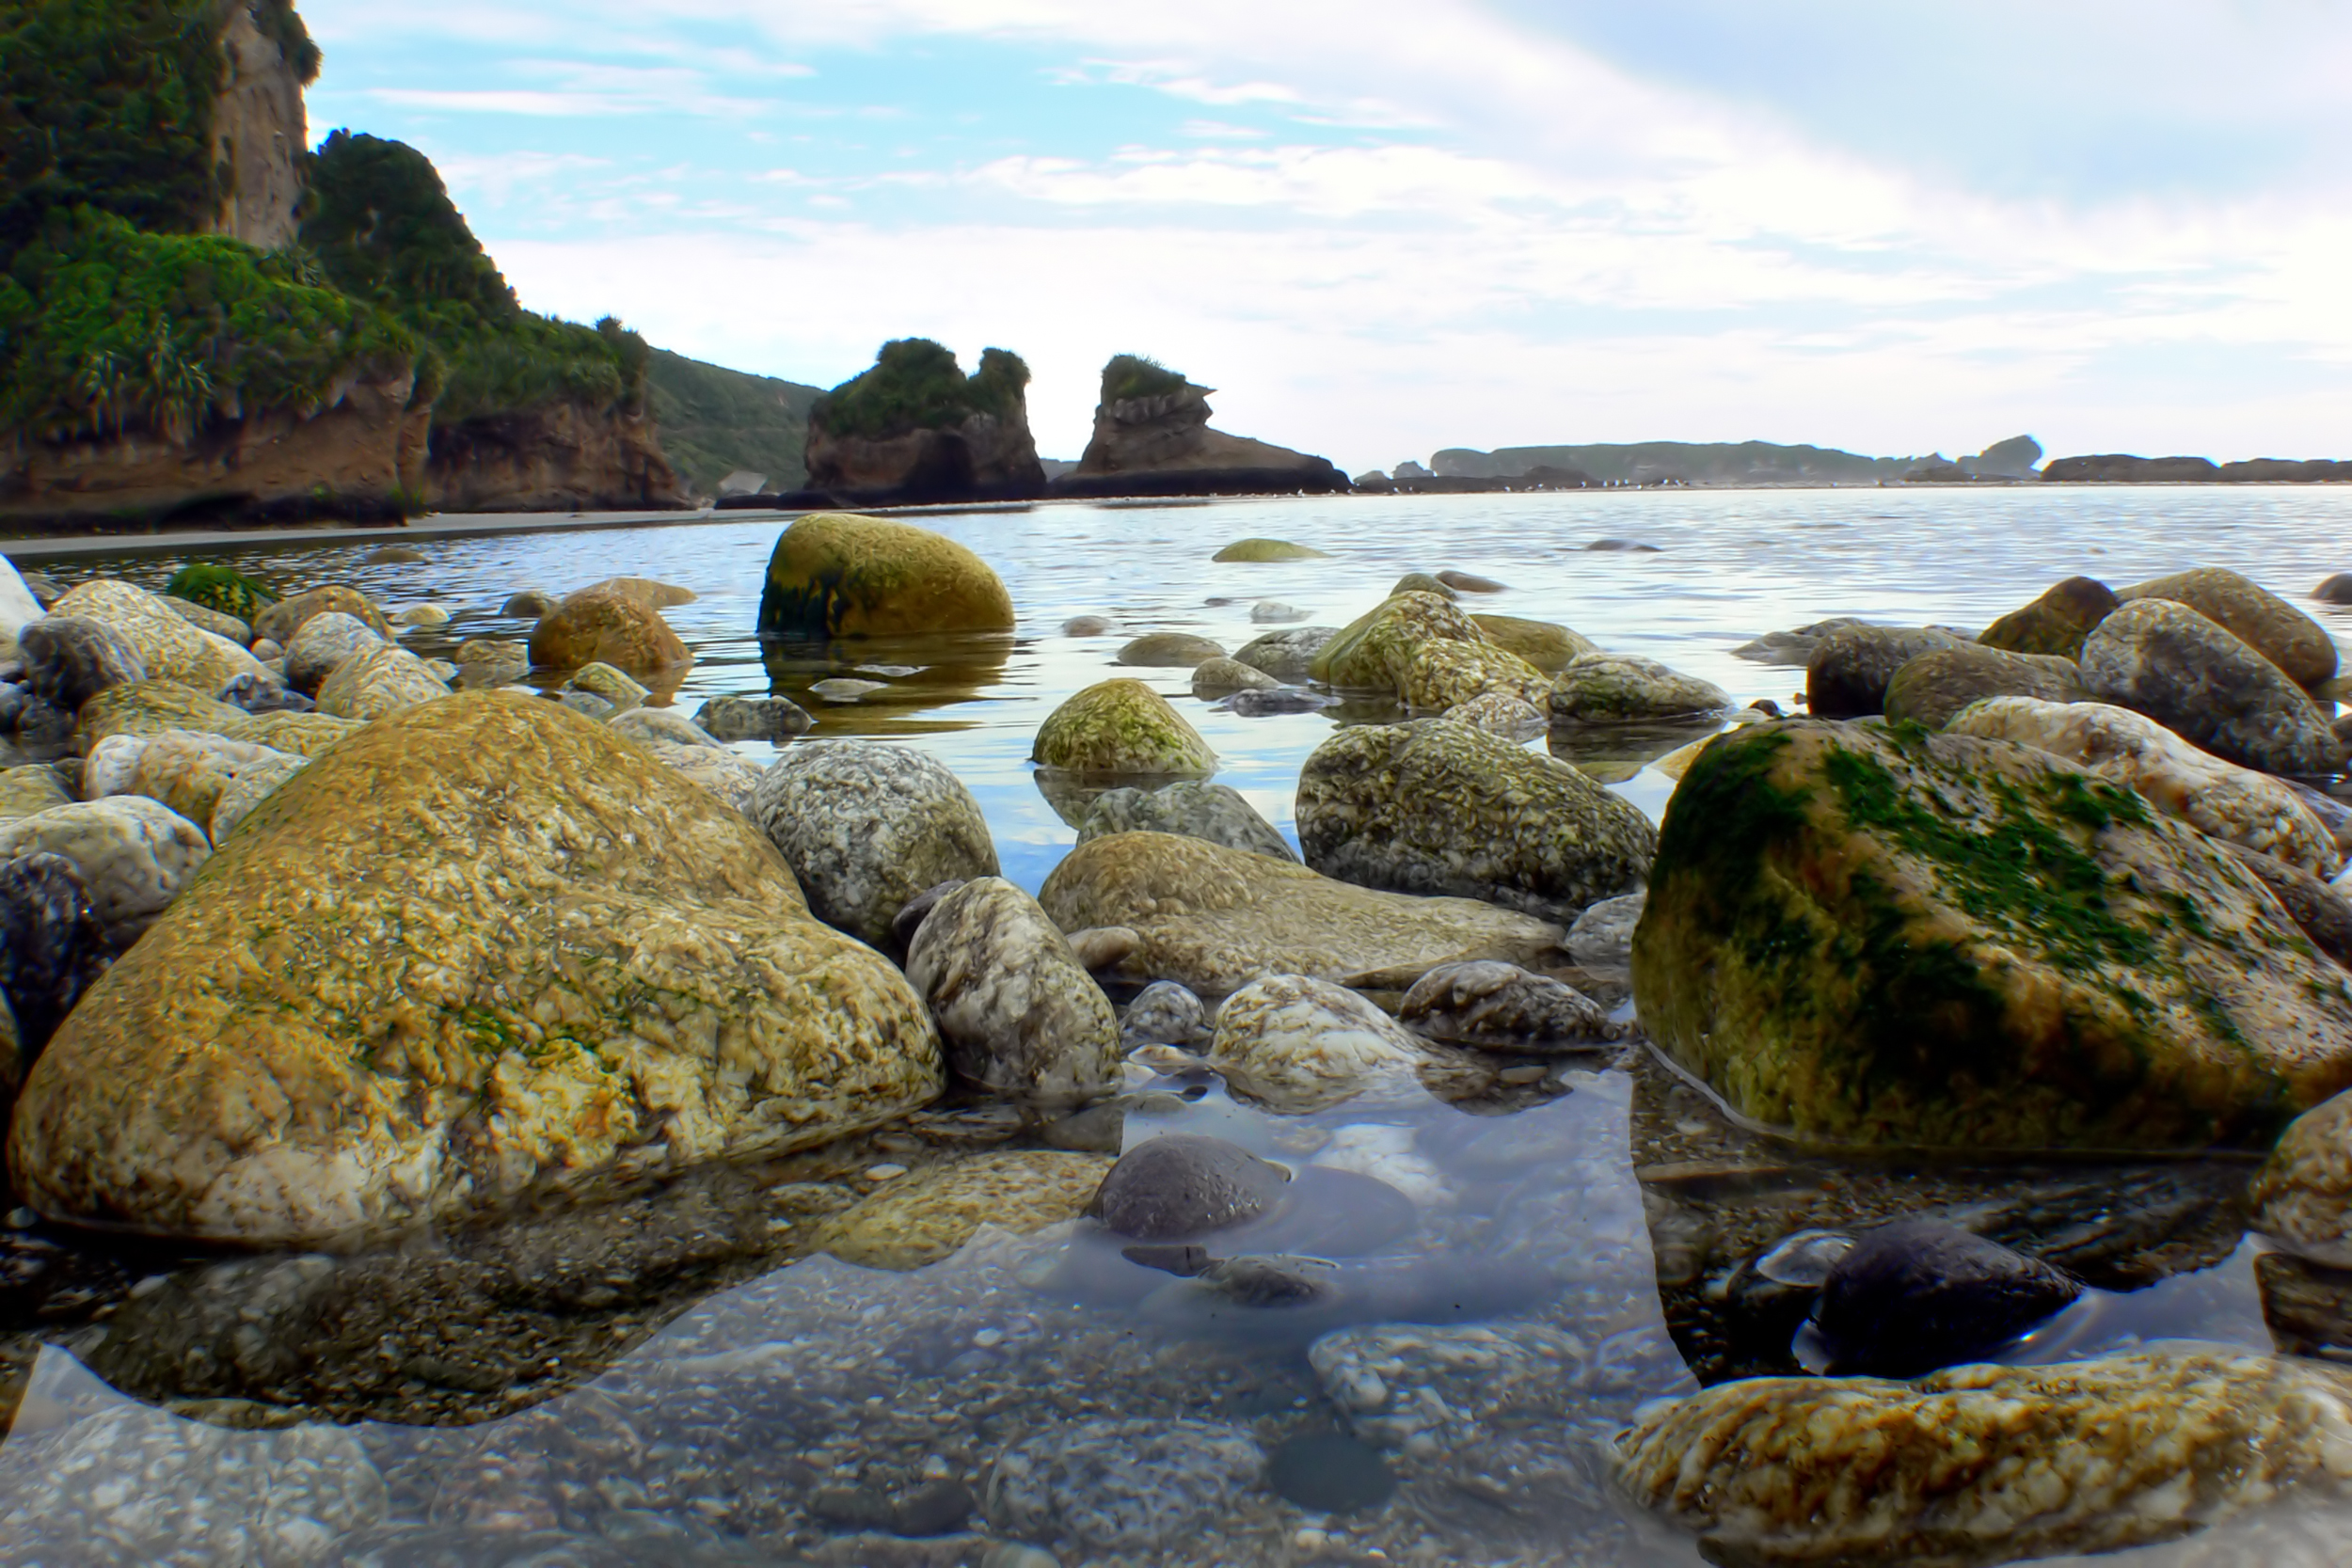
beach, landscape, sea, coast, water, nature, rock, ocean, shore, river, shoreline, stream, cove, bay, material, body of water, publicdomain, geology, newzealand, boulder, driftwoodbeaches, landform